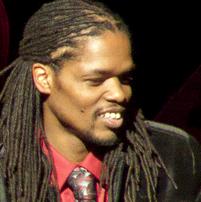
Age: 36